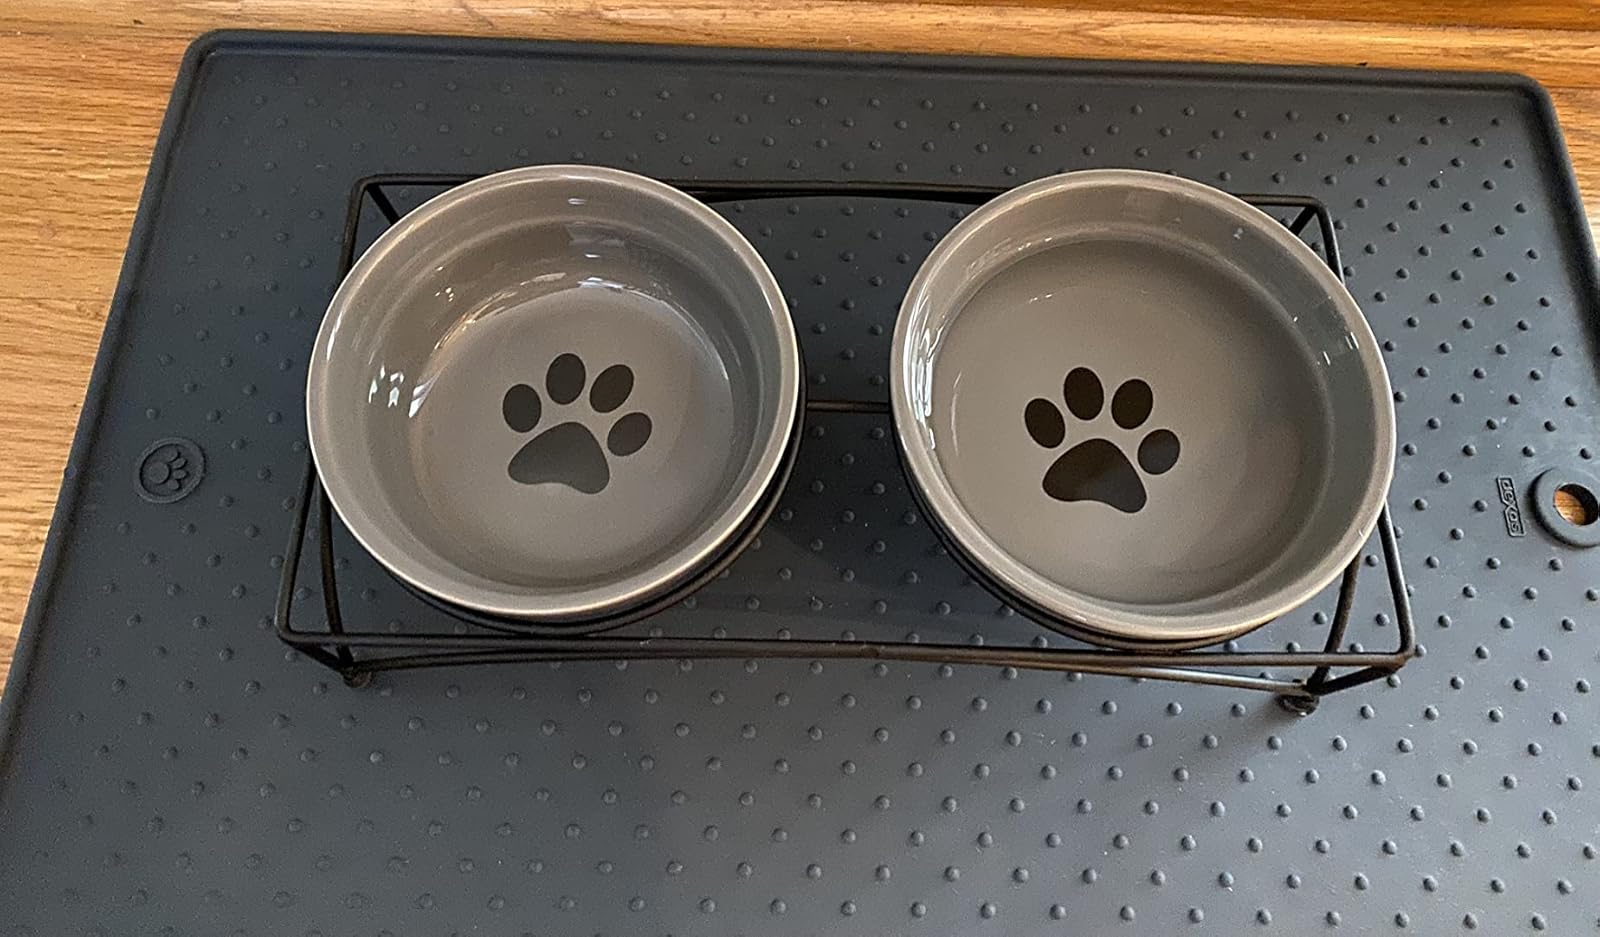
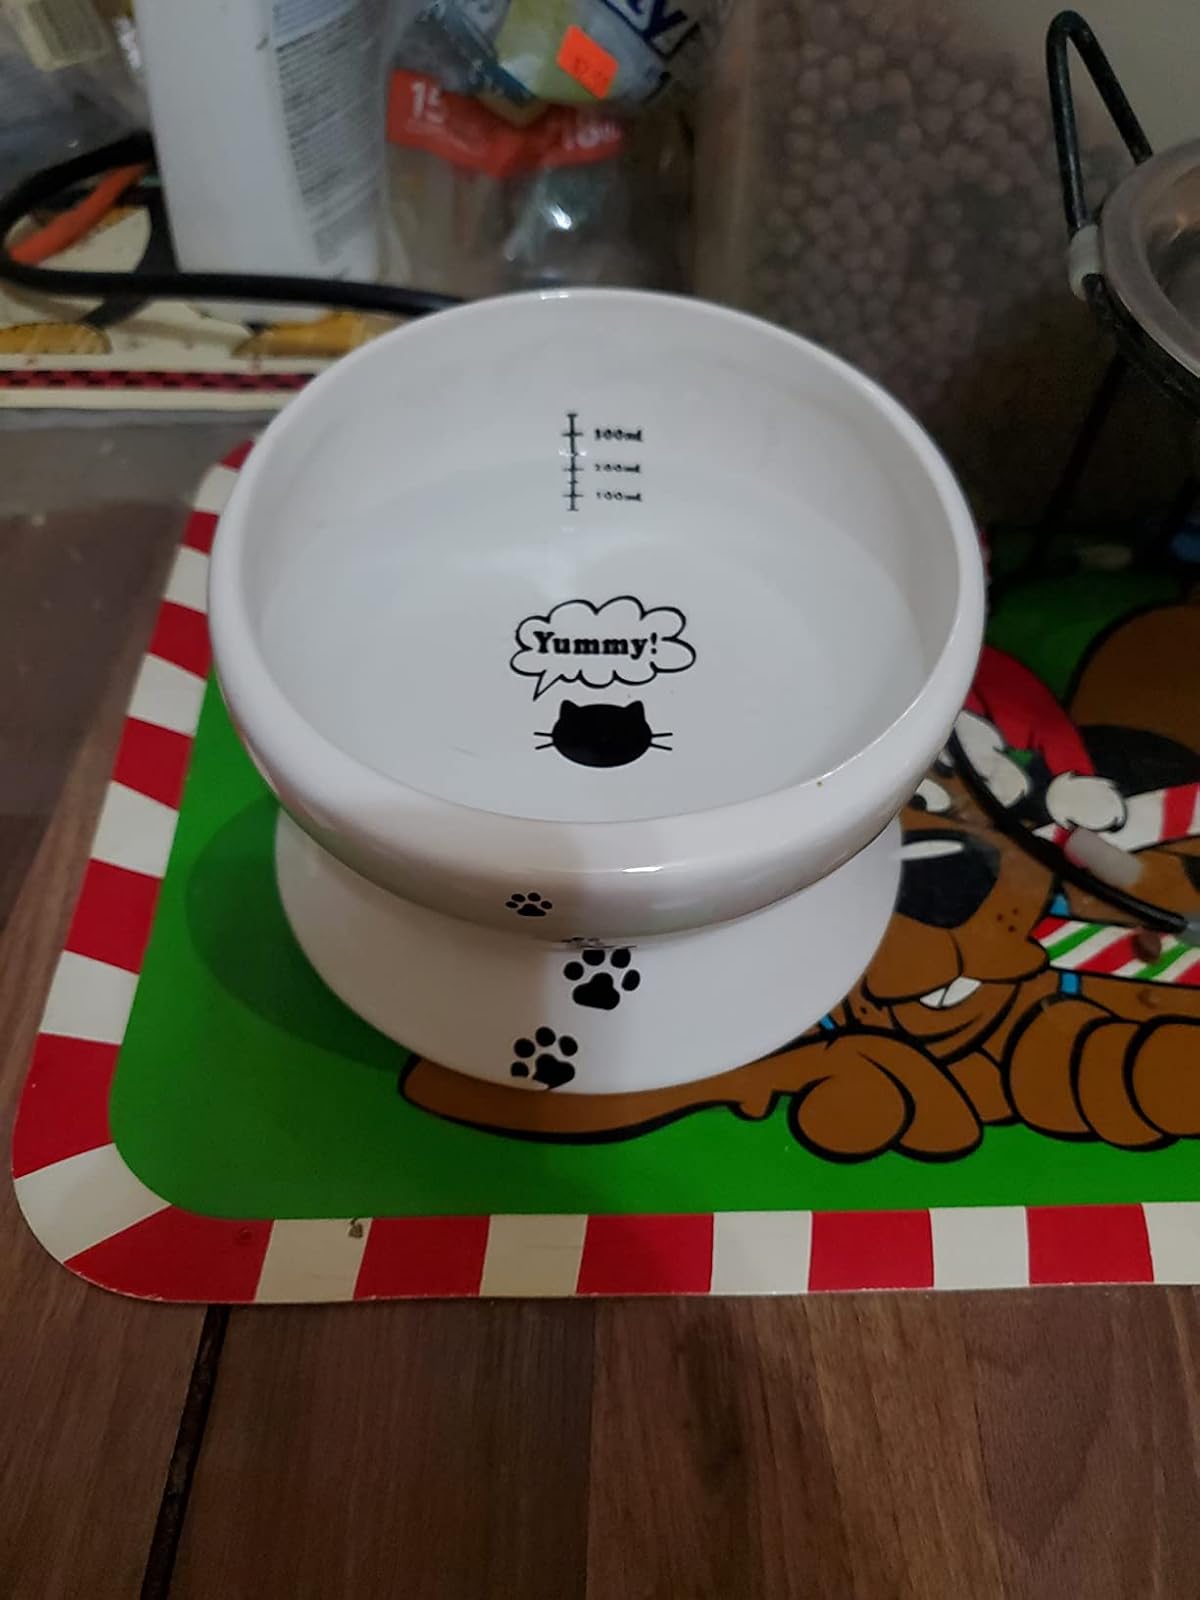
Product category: items_bowl
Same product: no